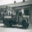
Label: truck